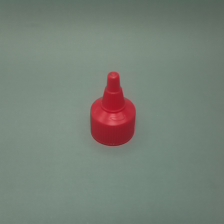
Color: red/orange/pink/fuchsia/brown
Cap type: twist cap